Manchu Restoration

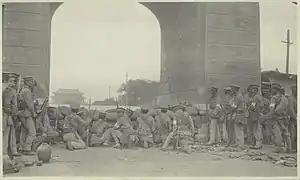
Republican troops fighting to retake the Forbidden City on July 12, 1917, after Zhang Xun’s attempted imperial restoration

The Manchu Restoration or Dingsi Restoration, also known as Zhang Xun Restoration, or Xuantong Restoration, was an attempt to restore the Chinese monarchy by General Zhang Xun, whose army seized Beijing and briefly reinstalled the last emperor of the Qing dynasty, Puyi, to the throne. The restoration lasted just less than two weeks, from July 1 to July 12, 1917, and was quickly reversed by Republican troops. Despite the uprising's popular name ("Manchu Restoration"), almost all putschists were ethnic Han.